Jennifer Tolhurst

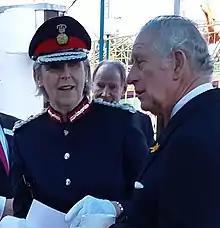
Tolhurst (left) with the then Prince of Wales in March 2022

Jennifer Mary Tolhurst (born 1951) is the current Lord-Lieutenant of Essex. She has been in the position since 5 August 2017 and is the first woman to be appointed to the office in the county since it was established in the 1500s. She has previously worked for charities and has served as a magistrate.